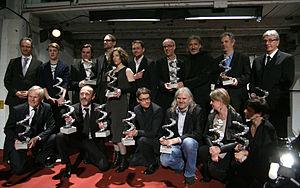
Le prix du cinéma autrichien est une récompense cinématographique décernée par l'Académie du cinéma autrichien récompensant les meilleurs films, acteurs, réalisateurs et techniciens du cinéma autrichien. Une cérémonie se tient chaque année en janvier à Vienne.